Rio Grande Valley State Park

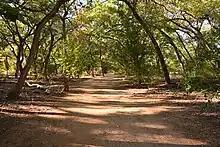
Rio Grande River Trail, Albuquerque, NM

The Paseo del Bosque Trail is a 16 mile paved pedestrian/bicycle/equestrian trail parallel to the Rio Grande. Constructed in the 1970s, it runs between the north and south edges of the metro area of Albuquerque, in the bosque on the east side of the river, and connects several picnic areas, the Rio Grande Valley State Park, the Rio Grande Nature Center State Park, the Albuquerque Biological Park, and the National Hispanic Cultural Center. The trail has been named one of the "best bike trails in the West" by Sunset Magazine. It is also a popular equestrian trail, with trailhead parking adequate for horse trailers. In the North Valley, on the west side of the connecting Los Ranchos open space just north of Paseo del Norte, is a feed store, a rare welcome for through-travelers on horseback.